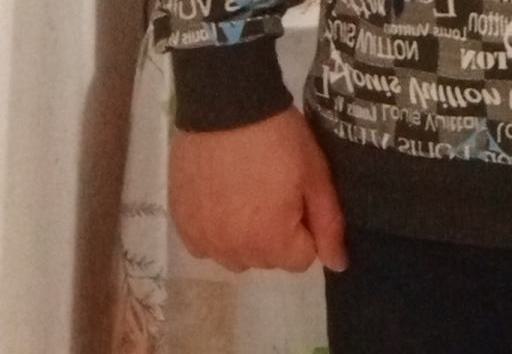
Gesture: no_gesture